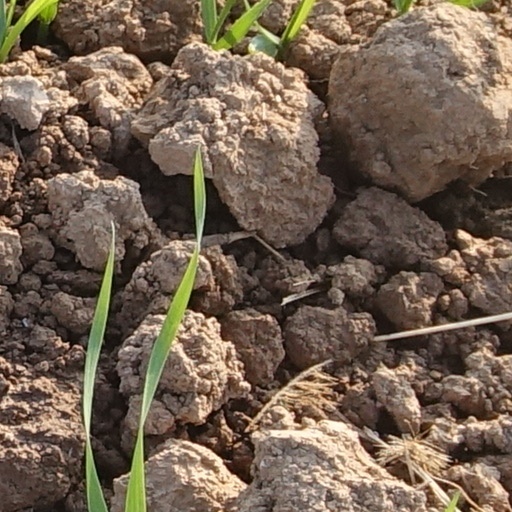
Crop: wheat